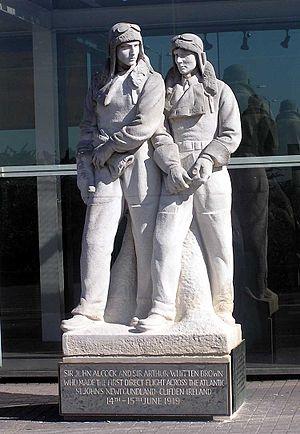
Un vol transatlantique est le vol d'un aéronef d'un côté à l'autre de l'océan Atlantique, soit d'est en ouest ou d'ouest en est, d'Europe ou d'Afrique vers l'Amérique du Nord ou du Sud, soit en sens inverse. Il peut être accompli par des avions, des dirigeables, des aérostats ou d'autres aéronefs.
Le capitaine John Alcock et le lieutenant Arthur Whitten Brown sont les aviateurs britanniques ayant effectué le premier vol transatlantique sans escale en 1919.